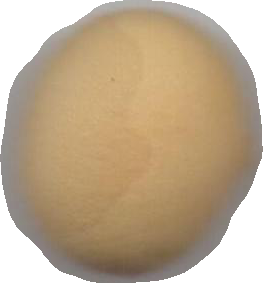
Variety: Dega